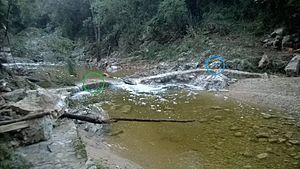
Octobre 2015, après les innondations. Les cercles vert et bleu se retrouvent sur la même photo prise en Juillet 2014.
La Brague est un fleuve côtier français du département des Alpes-Maritimes, dans la région Provence-Alpes-Côte d'Azur, et se jetant dans la mer Méditerranée.